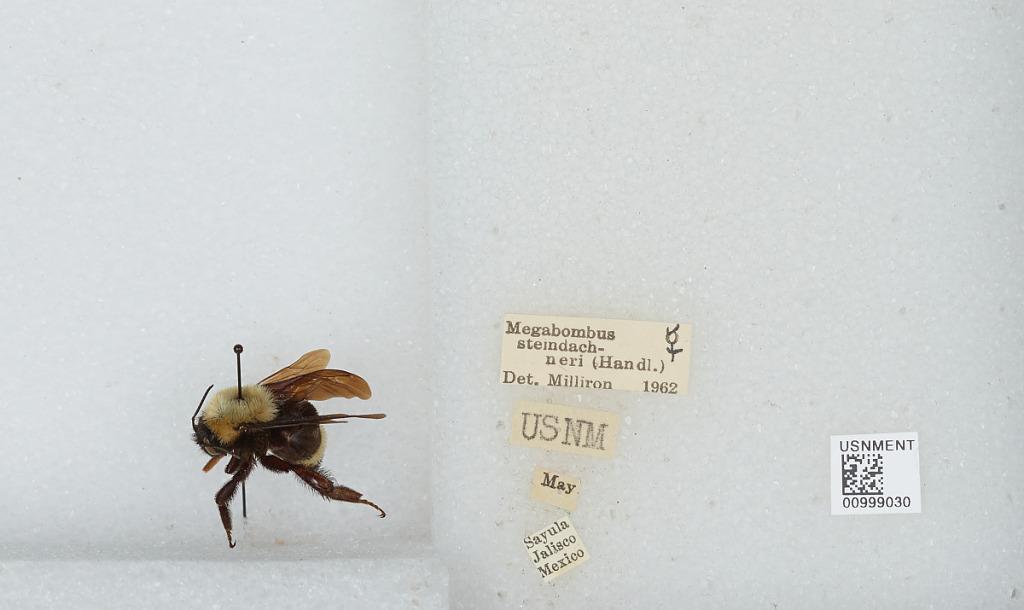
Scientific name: Bombus (Fervidobombus) steindachneri Handlirsch
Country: Mexico
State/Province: Jalisco
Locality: Sayula
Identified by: Milliron